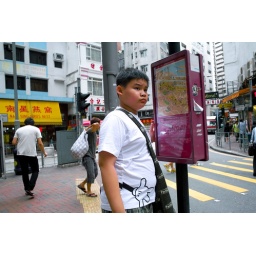
red is so important in asian skin, or u'll look like a thai boy =D